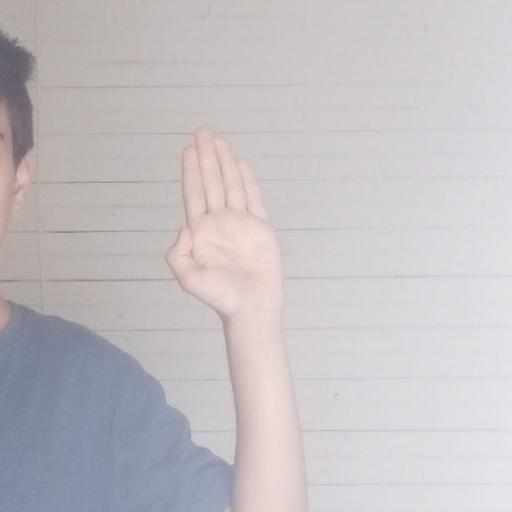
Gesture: stop